Féchy

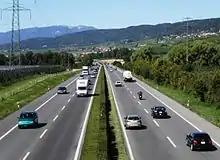
A1 motorway at Féchy

, Féchy had an unemployment rate of 2.4%. , there were 84 people employed in the primary economic sector and about 21 businesses involved in this sector. 24 people were employed in the secondary sector and there were 4 businesses in this sector. 92 people were employed in the tertiary sector, with 23 businesses in this sector. There were 340 residents of the municipality who were employed in some capacity, of which females made up 42.9% of the workforce.